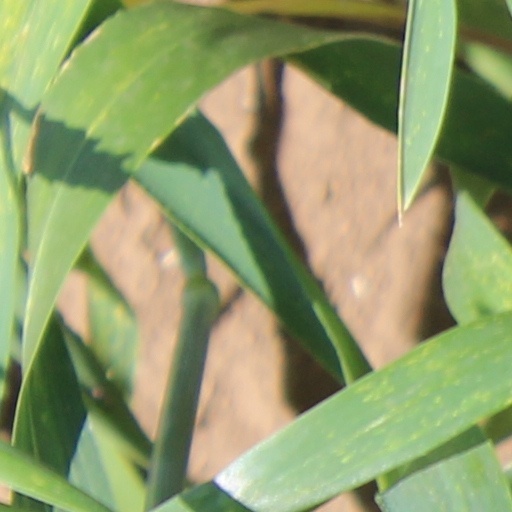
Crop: wheat